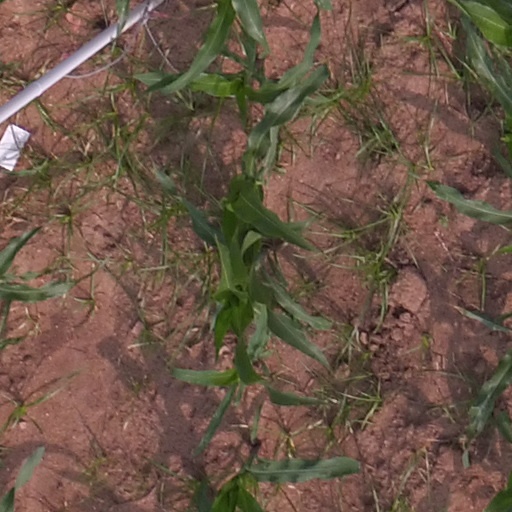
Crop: maize; corn